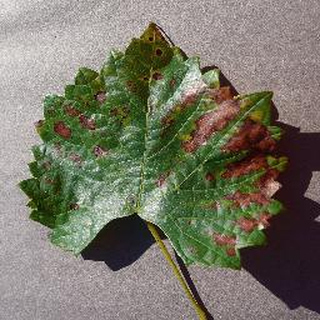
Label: grape_esca_black_measles